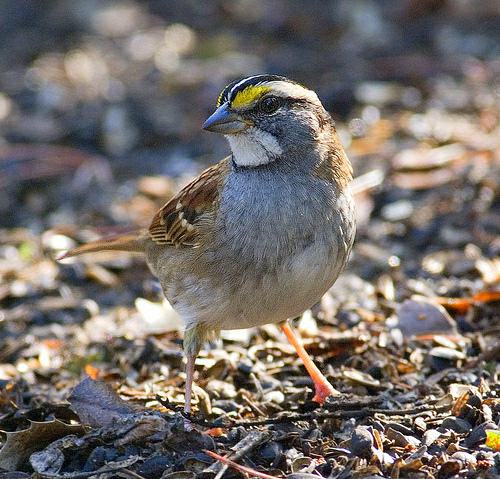
A photo of a white throated sparrow